Shoana Church

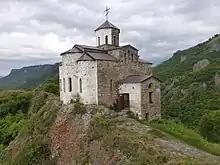

The Shoana church is a Christian church that belongs to the historical Alanian Diocese. The church was built at the end of the tenth century, and is located on the territory of modern Karachay-Cherkessia Republic, Russia. The building has a crossed-dome plan, with an inscribed cross, which is a variation of the North Zelenchuk Church.